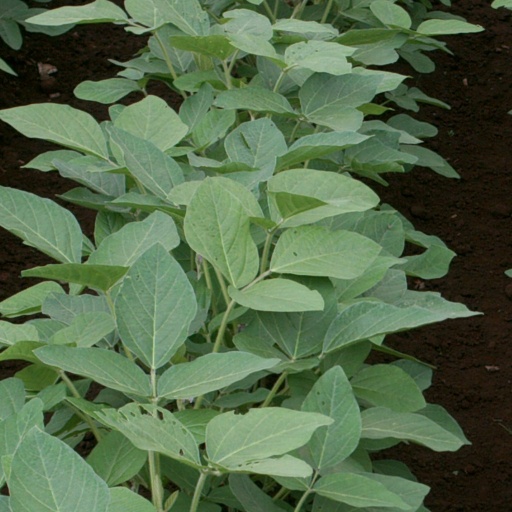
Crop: soybean